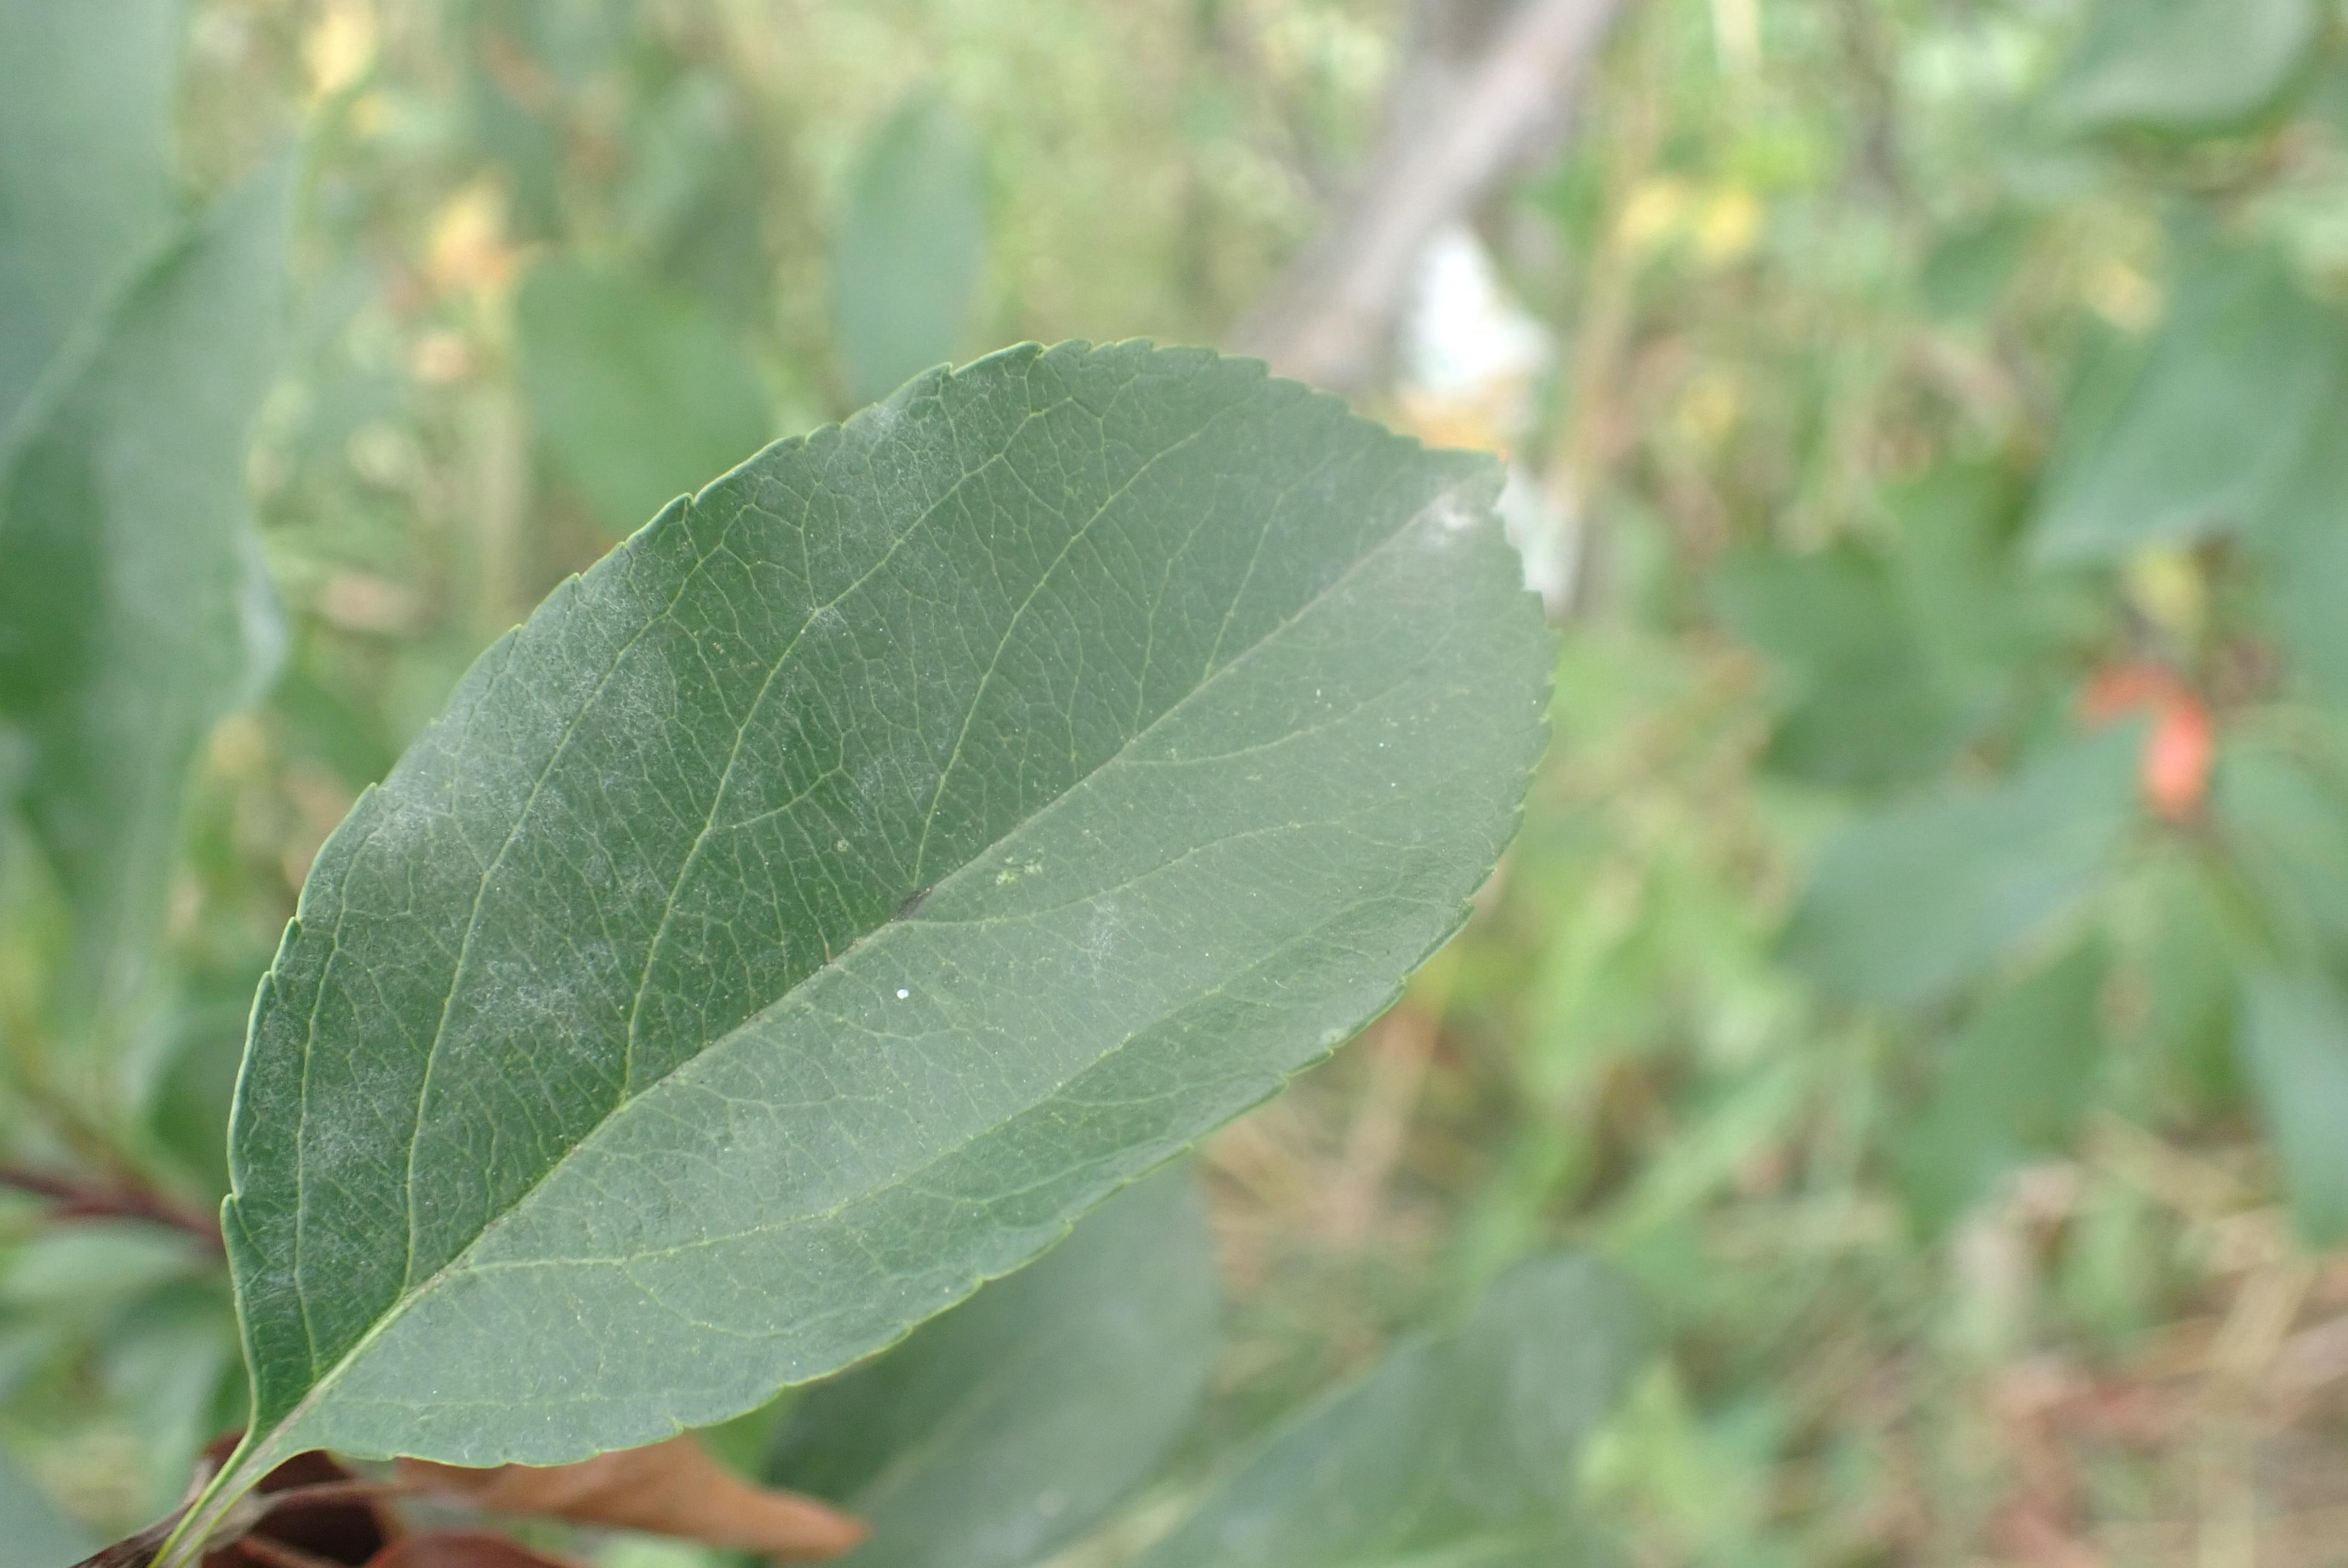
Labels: powdery_mildew